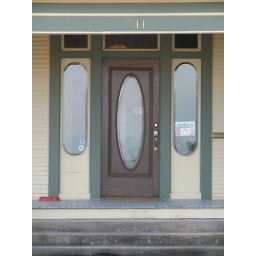
Photographed FEB 2, 2008 in Grapevine, TX . Brown door with oval window &amp;amp; sidelights